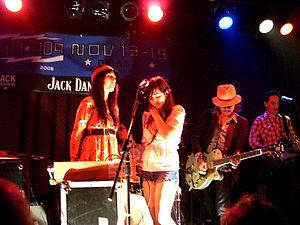
The Elected est un groupe de rock indépendant américain, originaire de Los Angeles, en Californie. En date, ils comptent deux albums sur le label Sub Pop, Me First en 2004, et Sun, Sun, Sun en 2006 ; et un album, Bury Me In My Rings, chez Vagrant Records.